Mohammad Khaled Hossain

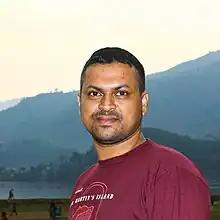

Mohammed Khaled Hossain also known as Sajal Khaled was a Bangladeshi mountaineer and film director. He was the 5th Bangladeshi to reach the summit of Mount Everest. He reached the summit around 10:00am and 11:00am BST on May 20, 2013, and hoisted the flag of Bangladesh on the apex of the world. Descending from Mount Everest he died. The accident might have occurred a few hours after he had reached the peak.